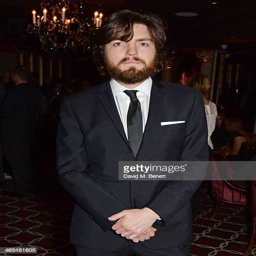
theatre actor attends an after party celebrating the premiere